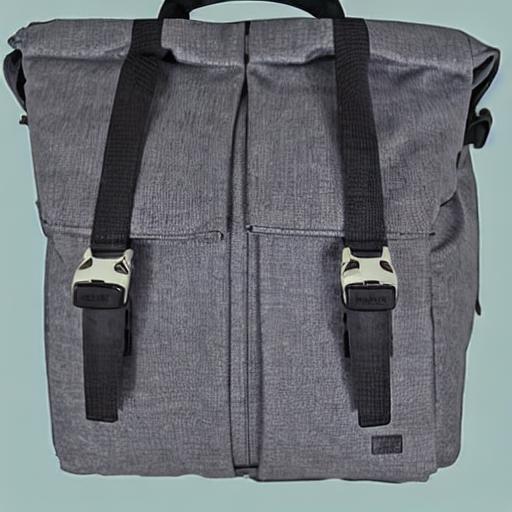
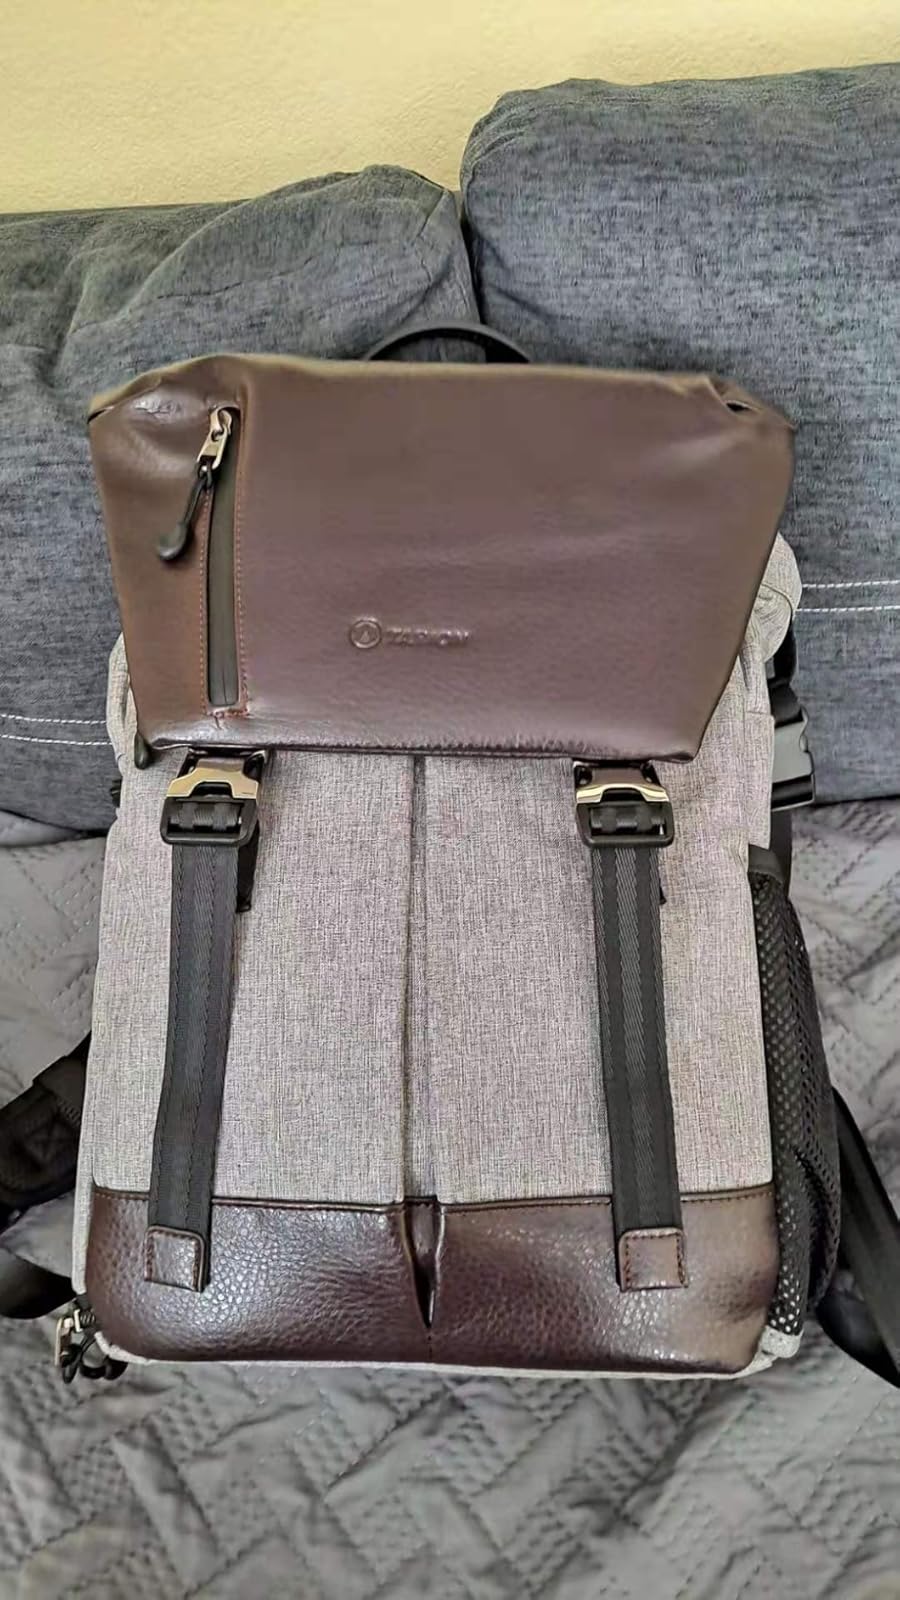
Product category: bag
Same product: no